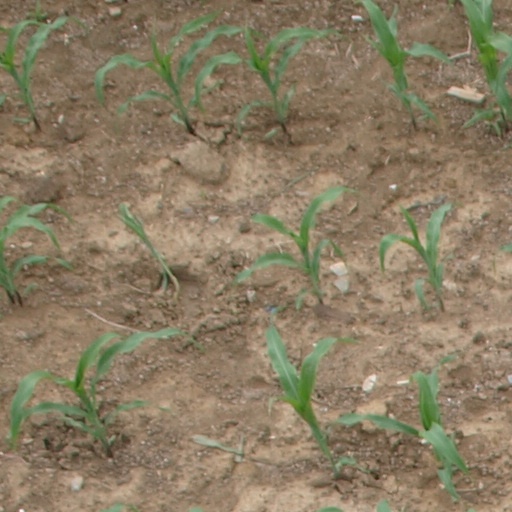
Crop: maize; corn